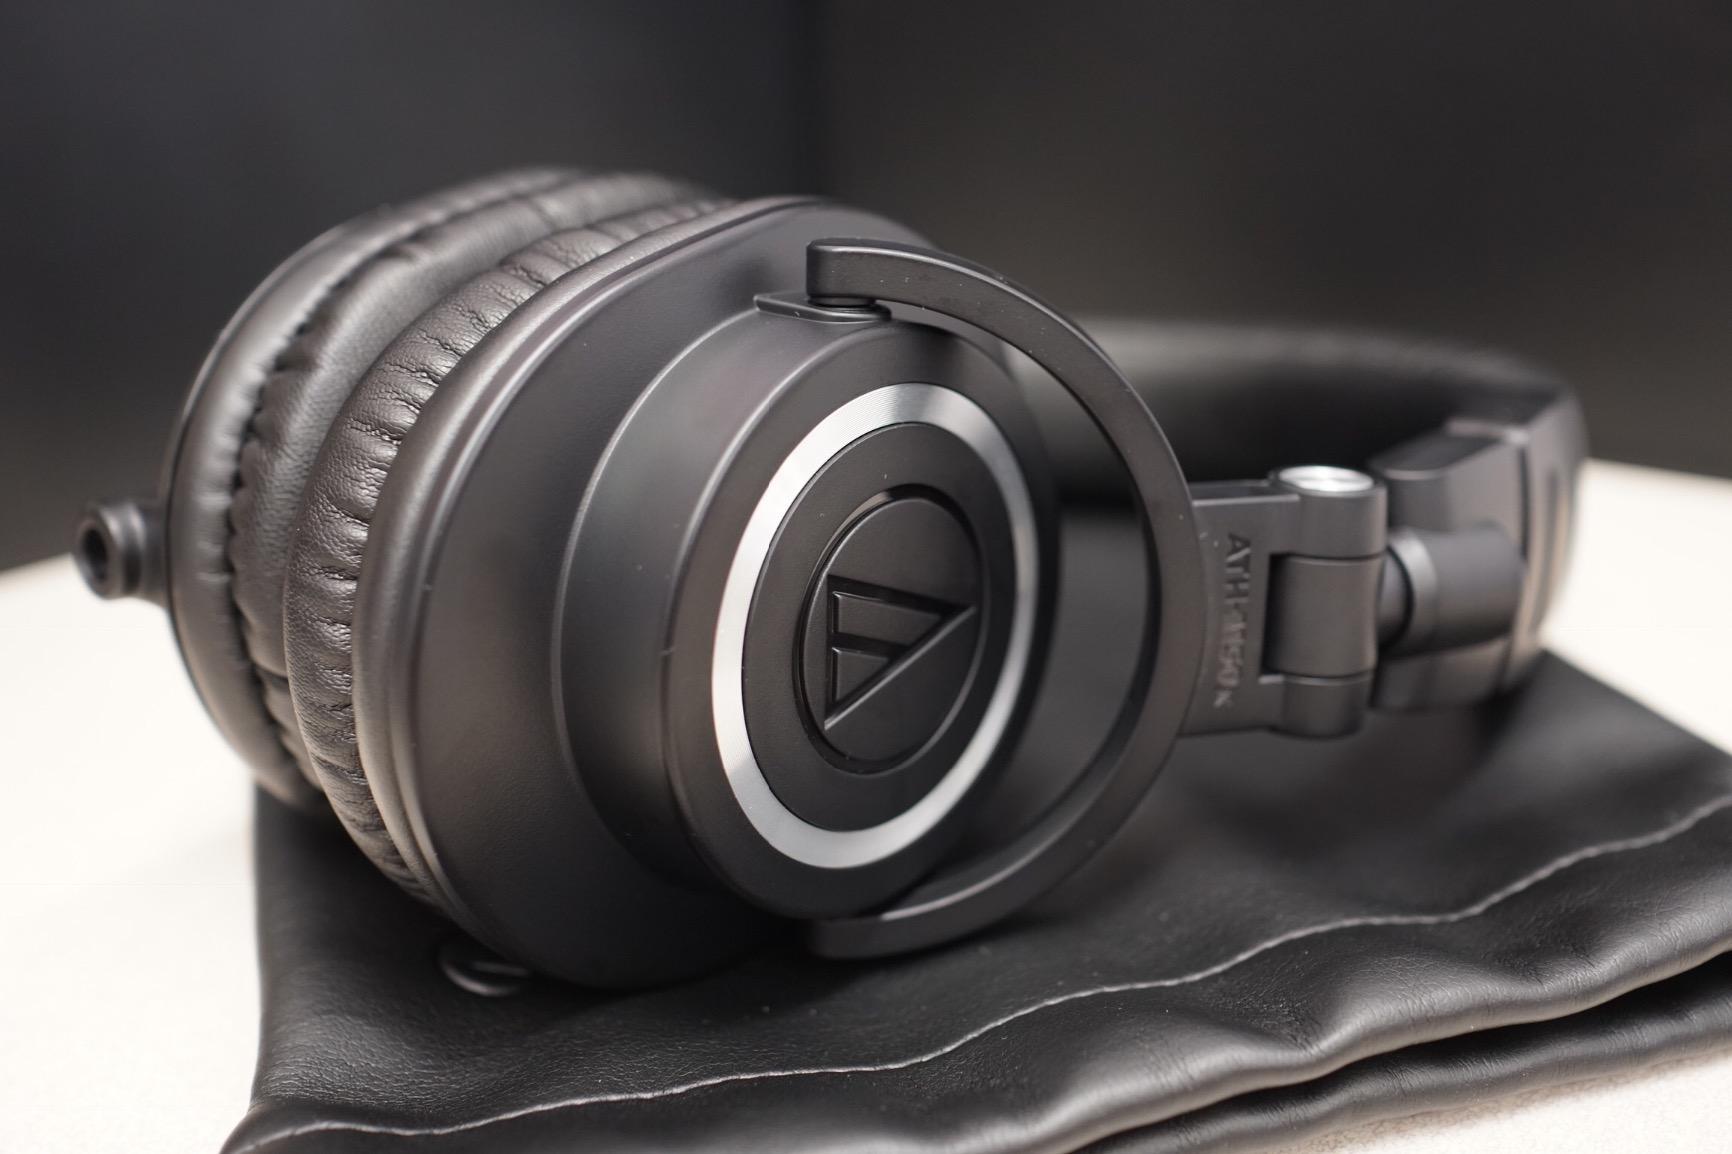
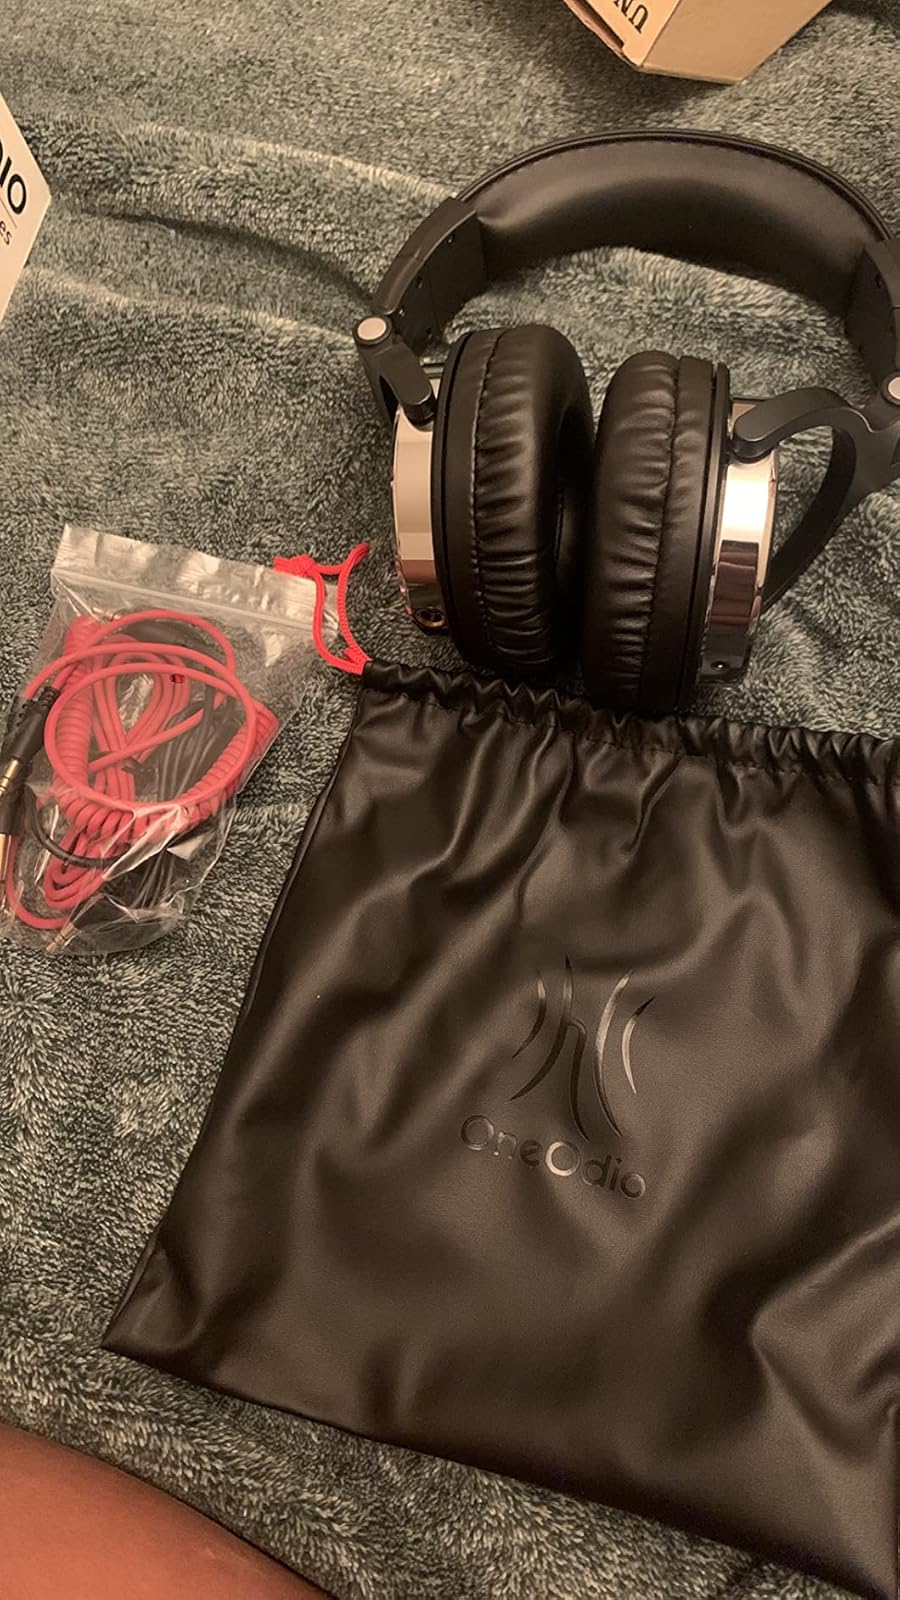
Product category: headphones
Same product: no